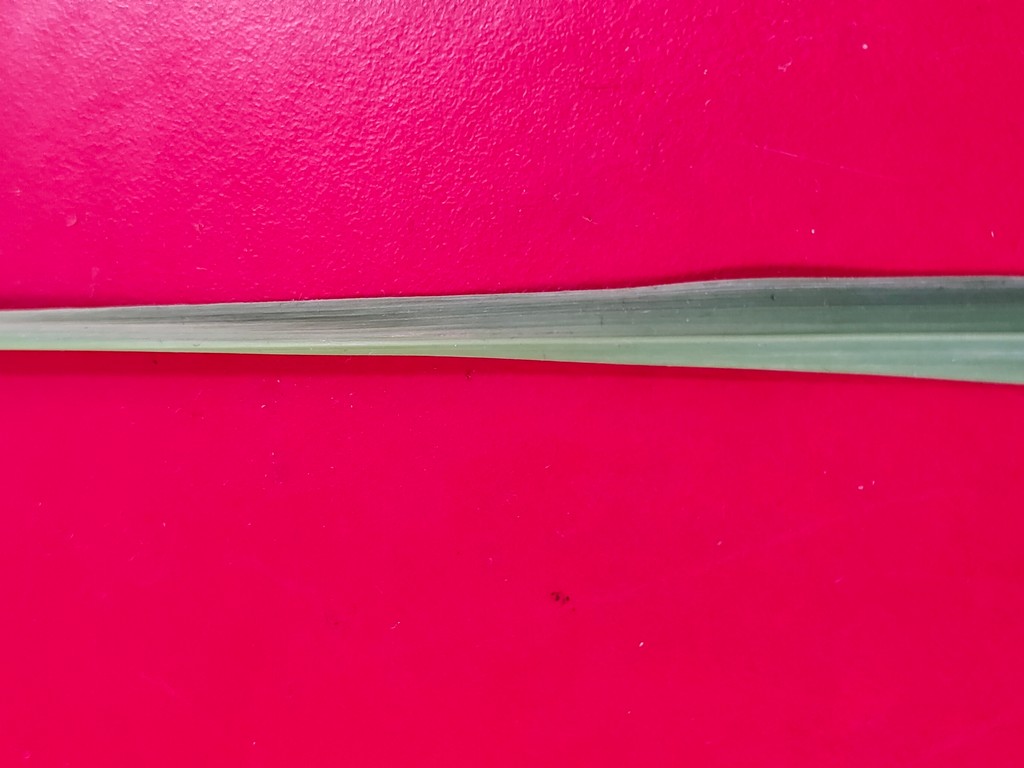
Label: Healthy